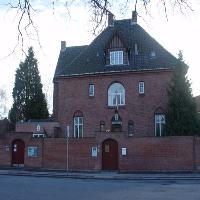
Weather: cloudy or overcast